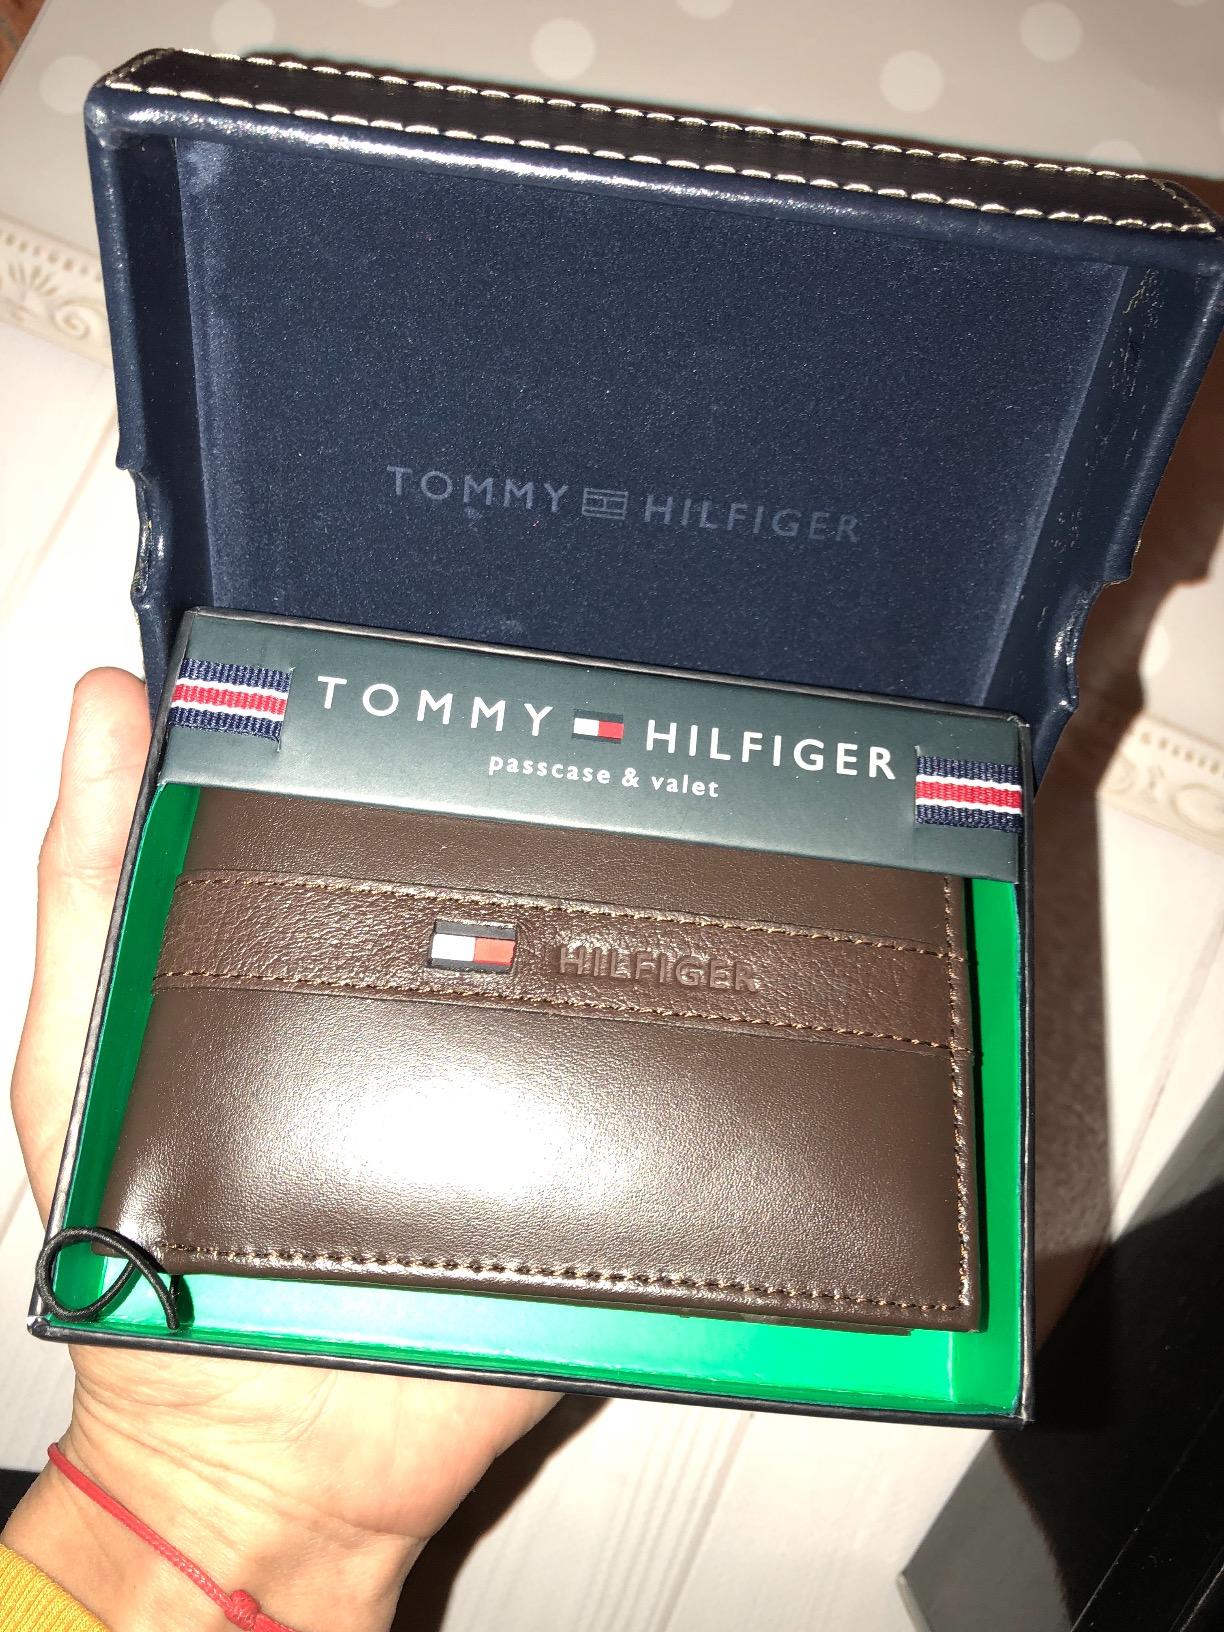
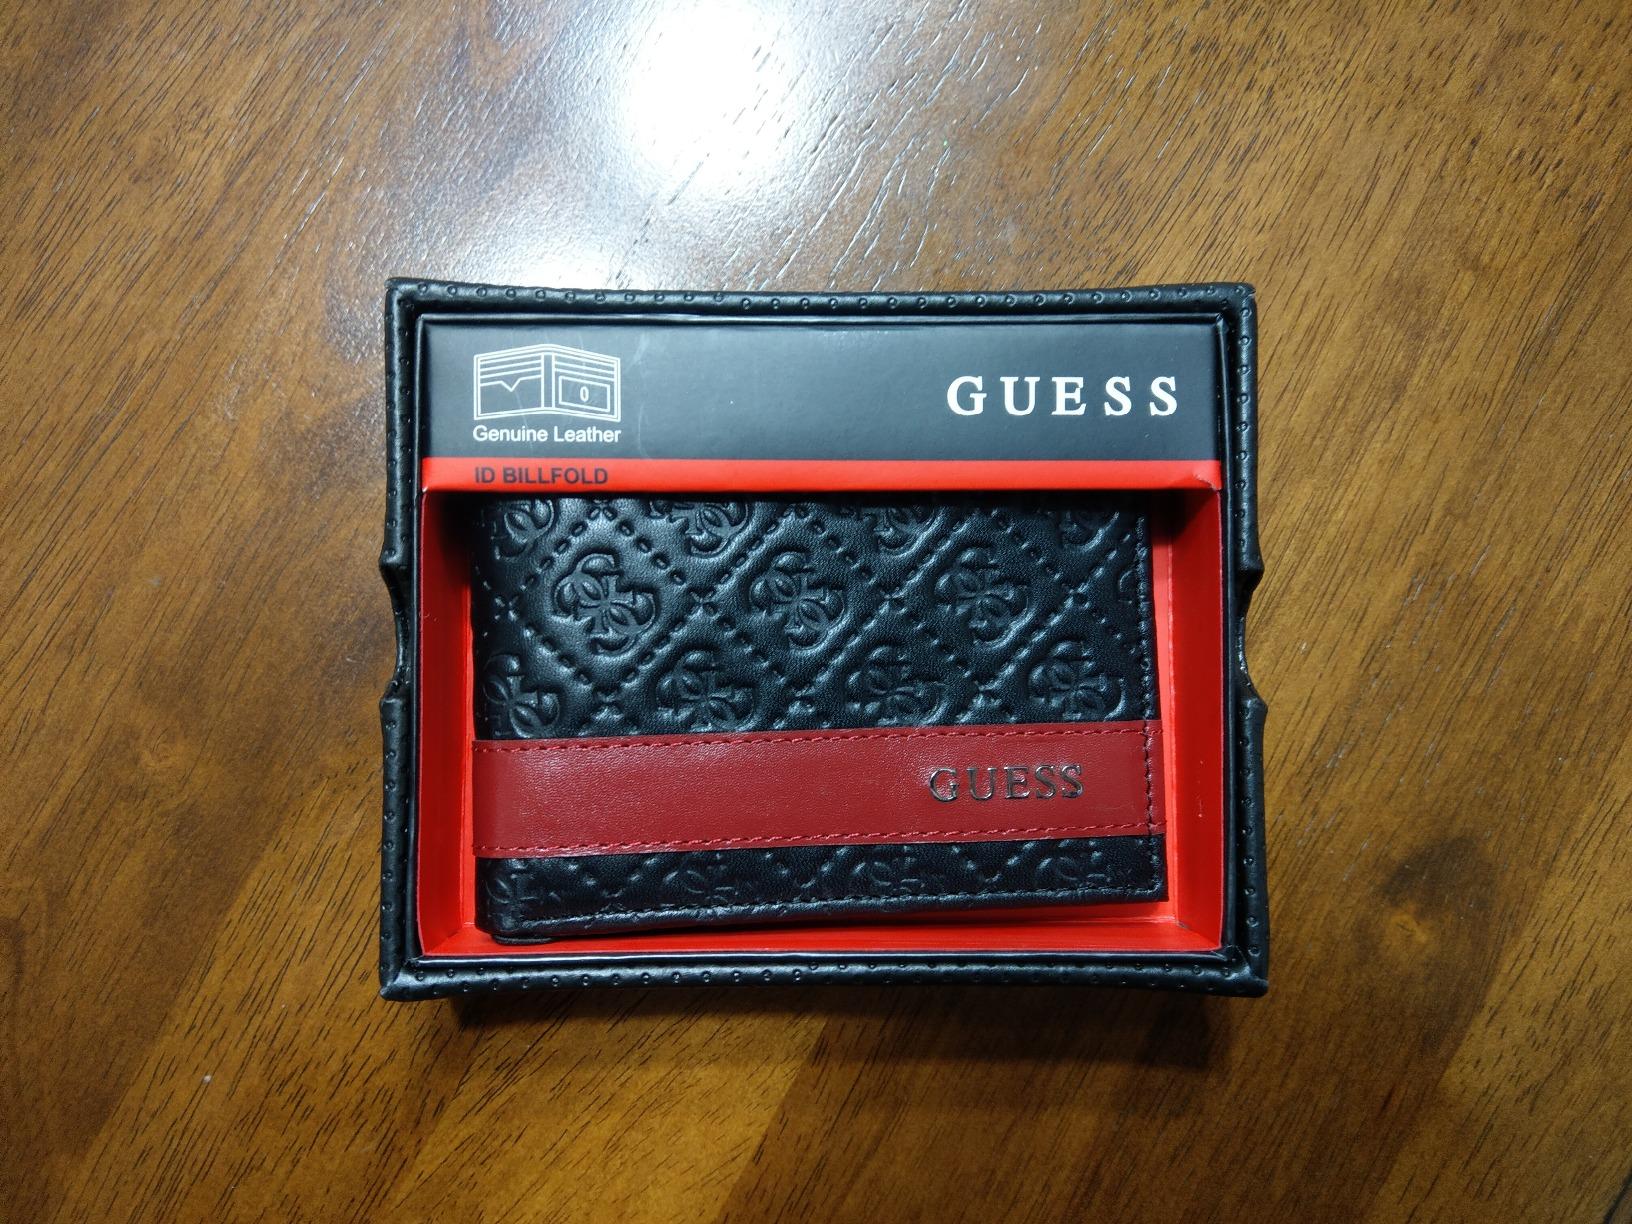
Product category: accessories_wallet
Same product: no